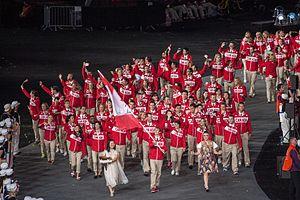
Le Canada participe aux Jeux olympiques d'été de 2012 à Londres au Royaume-Uni du 27 juillet au 12 août 2012. Il s'agit de sa 24ᵉ participation à des Jeux d'été.